AD 125

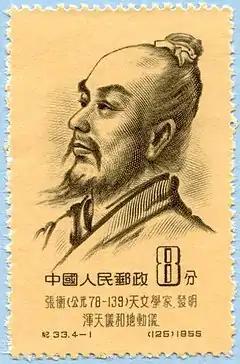
Zhang Heng

Year 125 (CXXV) was a common year starting on Sunday of the Julian calendar. At the time, it was known as the Year of the Consulship of Paullinus and Titius (or, less frequently, year 878 "Ab urbe condita"). The denomination 125 for this year has been used since the early medieval period, when the Anno Domini calendar era became the prevalent method in Europe for naming years.